Nabonidus

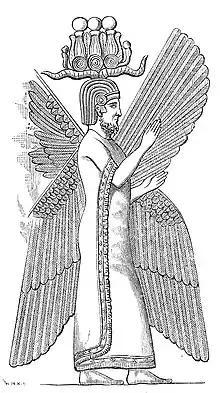
Cyrus the Great, who conquered Babylon in 539 BC, depicted with a Hemhem crown, or four-winged Cherub tutelary divinity

Nabonidus has typically been characterised as attempting religious reforms in Babylonia, wishing to raise the moon god Sîn to the status of supreme deity and demoting the Babylonian national deity Marduk. The elevation of Sîn was similar to how the deity Inanna was elevated to a prominent position in Uruk during the time of the Akkadian Empire, more than a thousand years prior, or how Marduk had originally been elevated in Babylonia under Nebuchadnezzar I ( 1125–1104 BC). In contrast to these earlier successful exaltations, the attempt to elevate Sîn met with failure. This failure is because the exaltation of Sîn met with considerable opposition within Babylonia itself, and because the invasion and conquest by the Persians put an end to the political means with which the exaltation could be completed.